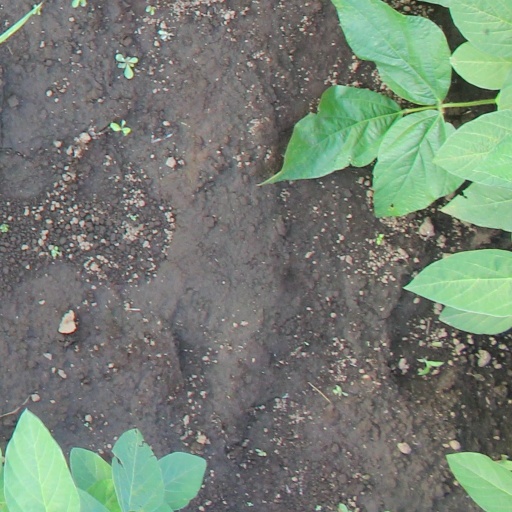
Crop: soybean